Pimelea interioris

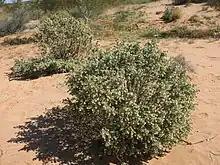
Habit

Pimelea interioris is a species of flowering plant in the family Thymelaeaceae and is endemic to a restricted part of the south of the Northern Territory of Australia. It is a shrub with hairy, narrowly elliptic leaves and clusters of creamy-white to pale yellow, separate male and female flowers.